Abbey of Saint Bertin

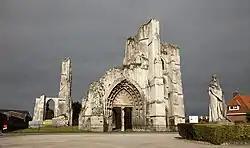
Ruins of the abbey

The Abbey of Saint Bertin was a Benedictine monastic abbey in Saint-Omer, France. The buildings are now in ruins, which are open to the public. It was initially dedicated to but was rededicated to its second abbot, . The abbey is known for its Latin cartulary ("") whose first part is attributed to Folcwin.